Selma, Alabama

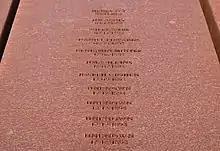
Portion of the corten steel monument at the EJI's National Memorial for Peace and Justice memorializing the Black individuals lynched in Dallas County, Alabama.

The city developed its own police force. County law enforcement was run by an elected county sheriff, whose jurisdiction included the grounds of the county courthouse. The county courthouse and jail were scenes of numerous lynchings of African-Americans, as sometimes mobs would take prisoners from the jail and hang them before trial. In February 1892, Willy Webb was put in the jail in Selma after police arrested him in Waynesville. The police intended to save Webb from a local lynch mob, but the mob abducted Webb from the jail and killed him. In June 1893, a lynch mob numbering 100 men seized "a black man named Daniel Edwards from the Selma jail, hanged him from a tree, and fired multiple rounds into his body" for allegedly becoming intimate with a white woman. In the 20th century, African-Americans were also lynched for labor-organizing activities. In 1935, Joe Spinner Johnson, a leader of the Alabama Sharecroppers Union, which worked from 1931 to 1936 to get better pay and treatment from white planters, was beaten by a mob near his field, taken to the jail in Selma and beaten more; his body was left in a field near Greensboro.